Ruben Bemelmans

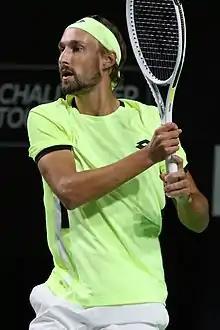
Bemelmans in 2021

Ruben Bemelmans (born 14 January 1988) is a Belgian coach and former professional tennis player. He has a career-high ATP ranking of world No. 84 in singles, achieved on 28 September 2015, and world No. 128 in doubles, achieved on 1 October 2012. Bemelmans competed mainly on the ATP Challenger Tour.